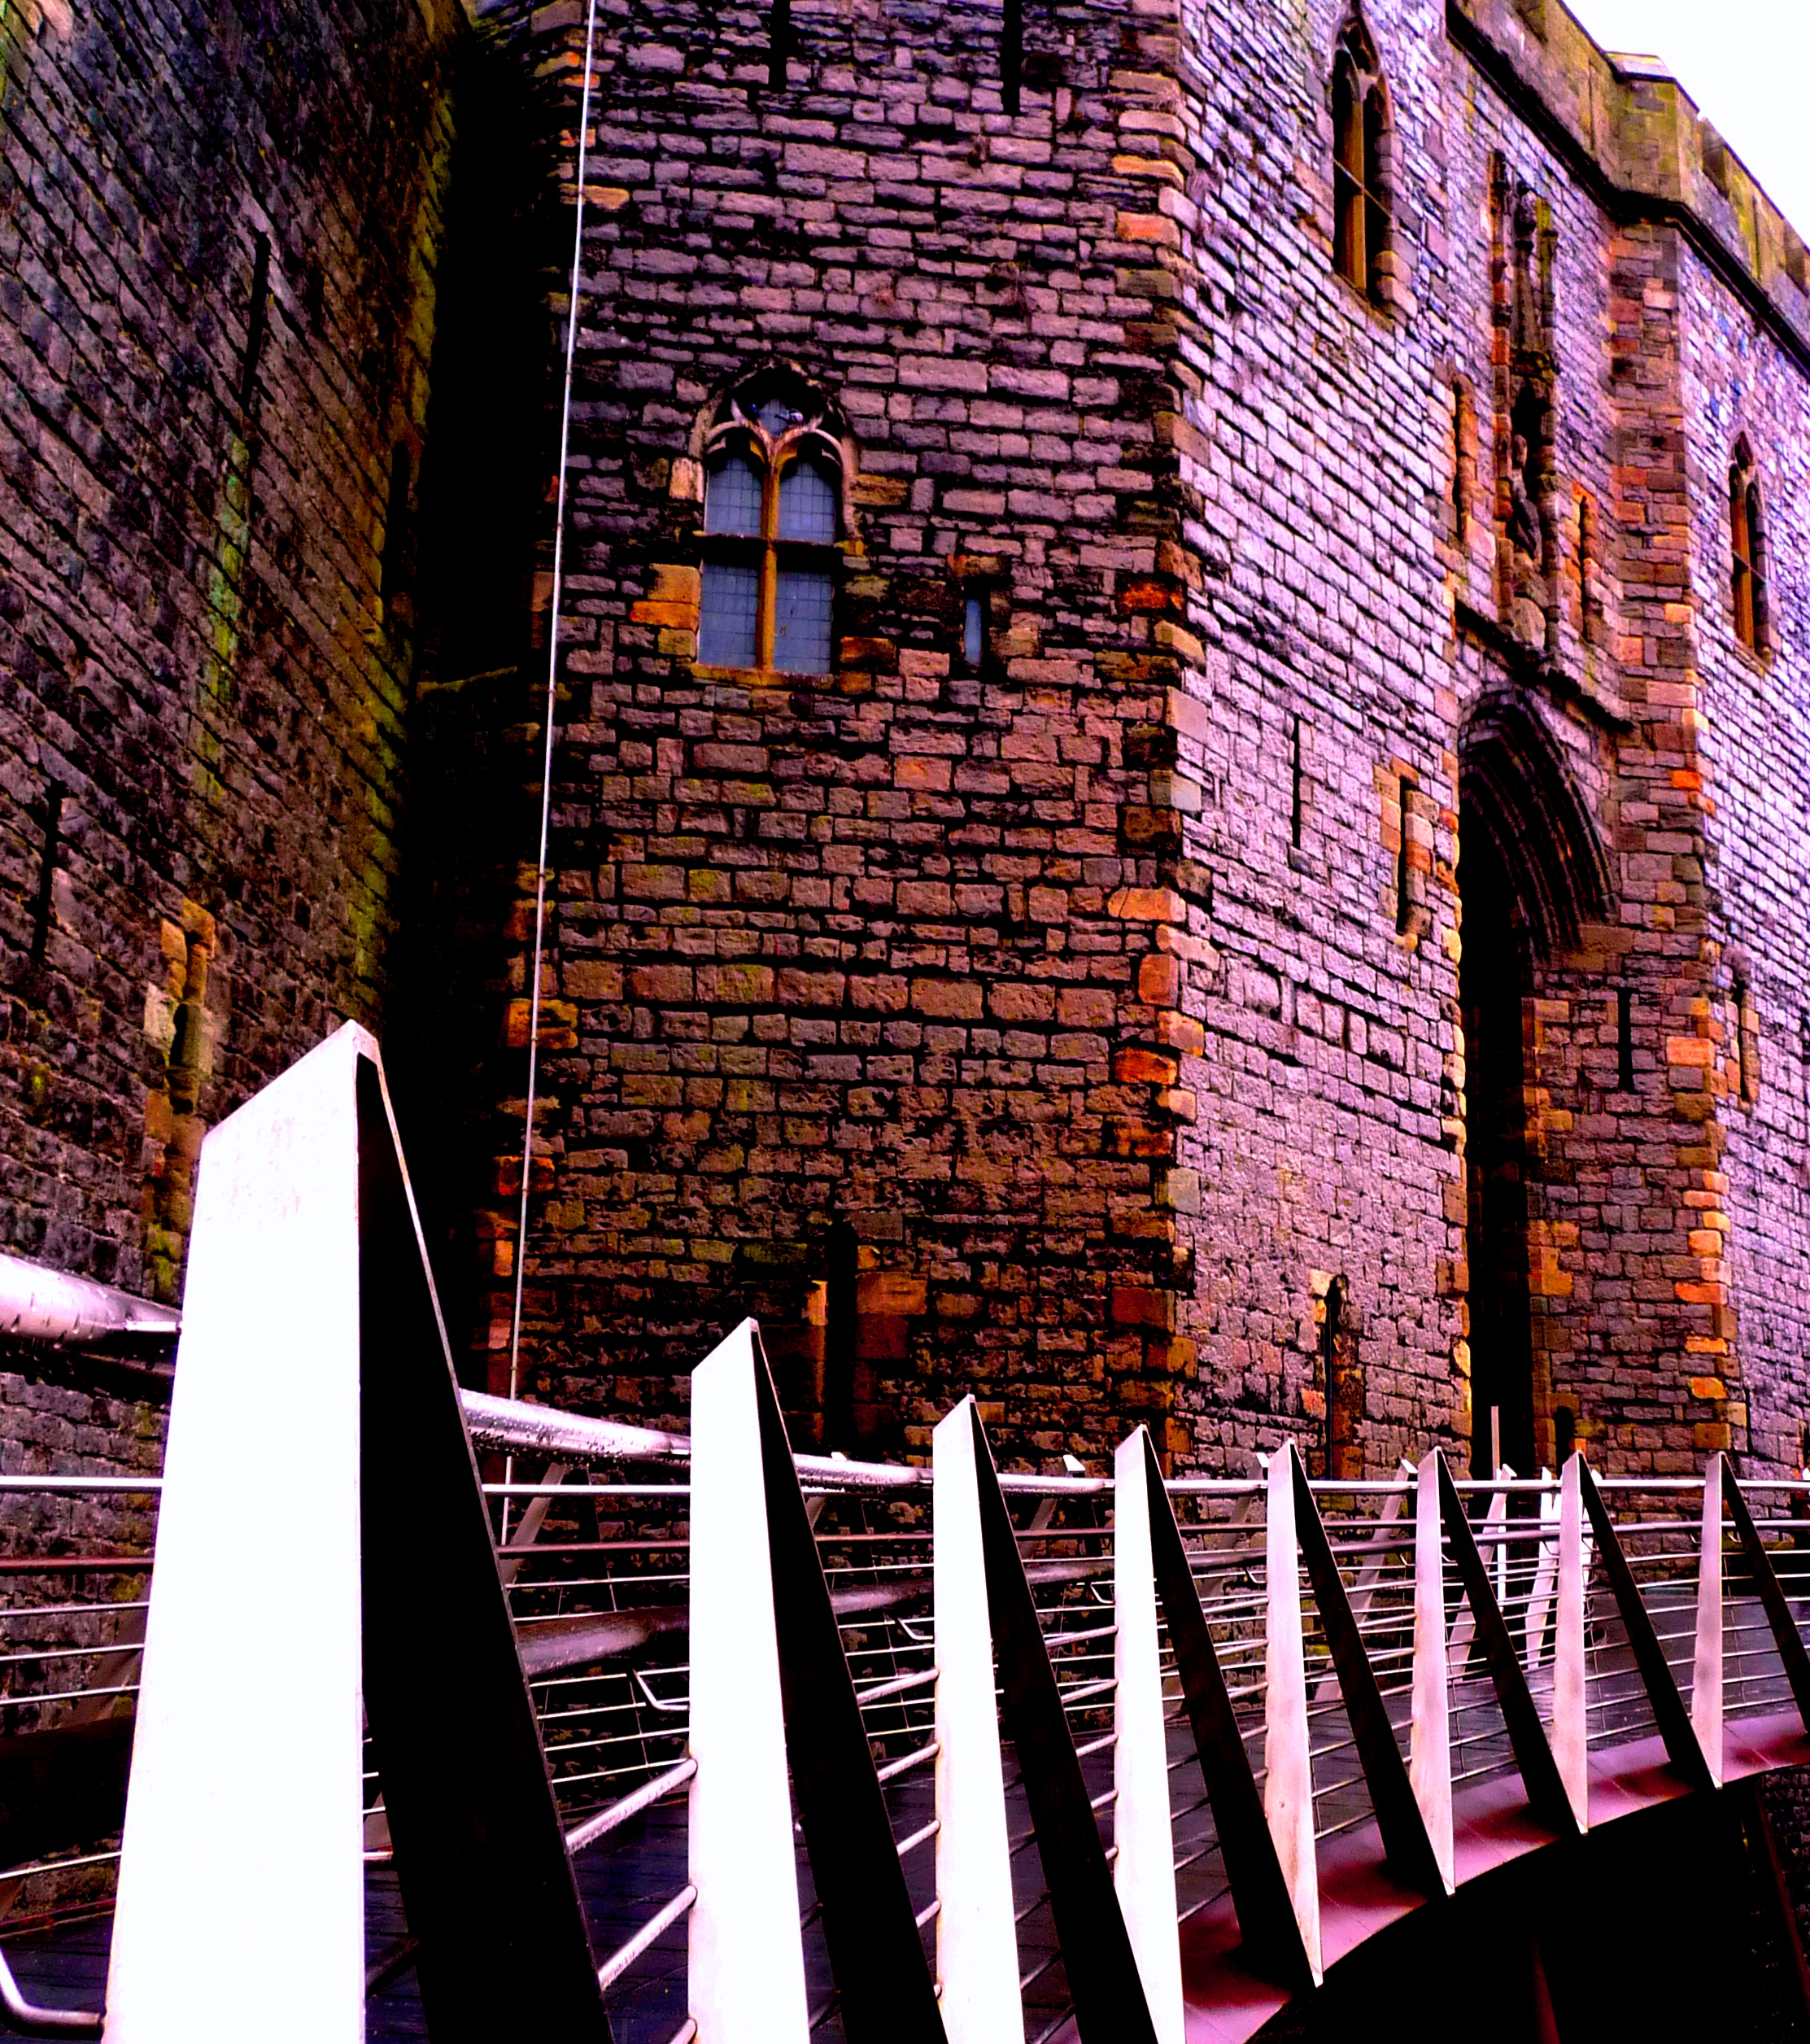
fence, rail, wall, red, color, castle, gate, door, wales, medieval, art, oak, ramp, image, brickwork, shape, portcullis, caernarfon